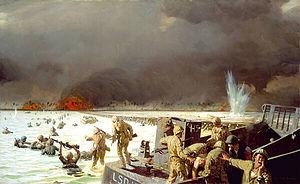
Tom Lovell était un illustrateur et peintre américain. Il était créateur de couvertures et d'illustrations de magazines populaires de type pulp et d'art visuel de l'Ouest américain. Il a réalisé des illustrations pour le National Geographic et de nombreux autres revues et magazines, et a peint de nombreux sujets historiques occidentaux tels que les interactions entre les Indiens, les colons blancs et les commerçants. Il a été intronisé au Temple de la renommée de la Society of Illustrators en 1974.
La bataille de Tarawa est le débarquement américain et la bataille qui s'ensuivit face aux troupes japonaises du 20 au 23 novembre 1943 sur Betio et les autres petites îles de l'atoll de Tarawa de l'archipel des îles Gilbert dans le Pacifique.